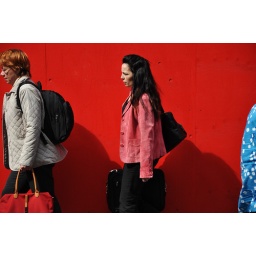
Ladies with bags against a red wall